Precarious Woman Executive Miss Black General

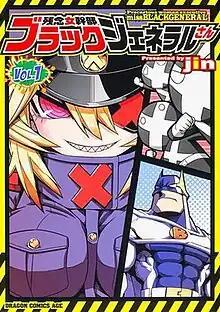
Cover of the first volume

is a Japanese manga series written and illustrated by Jin. It began serialization in Fujimi Shobo's "Monthly Dragon Age" magazine in May 2015. An anime ONA adaptation by ReeeznD was streamed on Production I.G's Anime Beans app in June 2017.